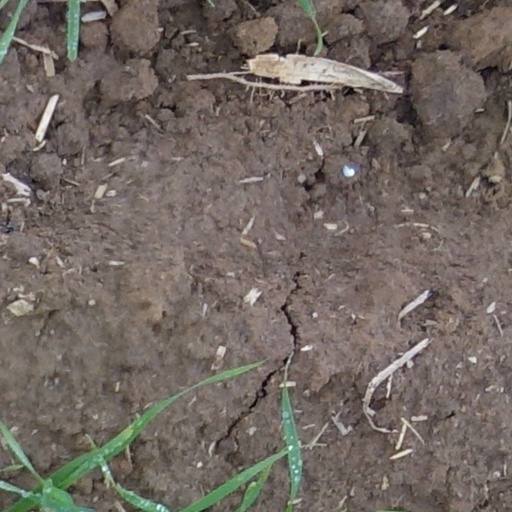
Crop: wheat